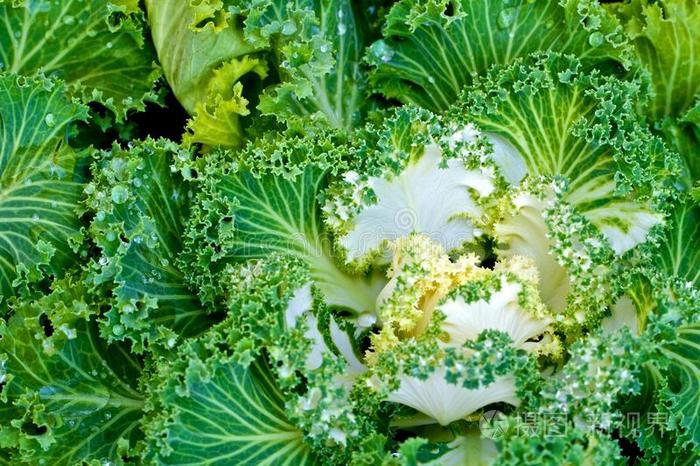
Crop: unknown
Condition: cabbage